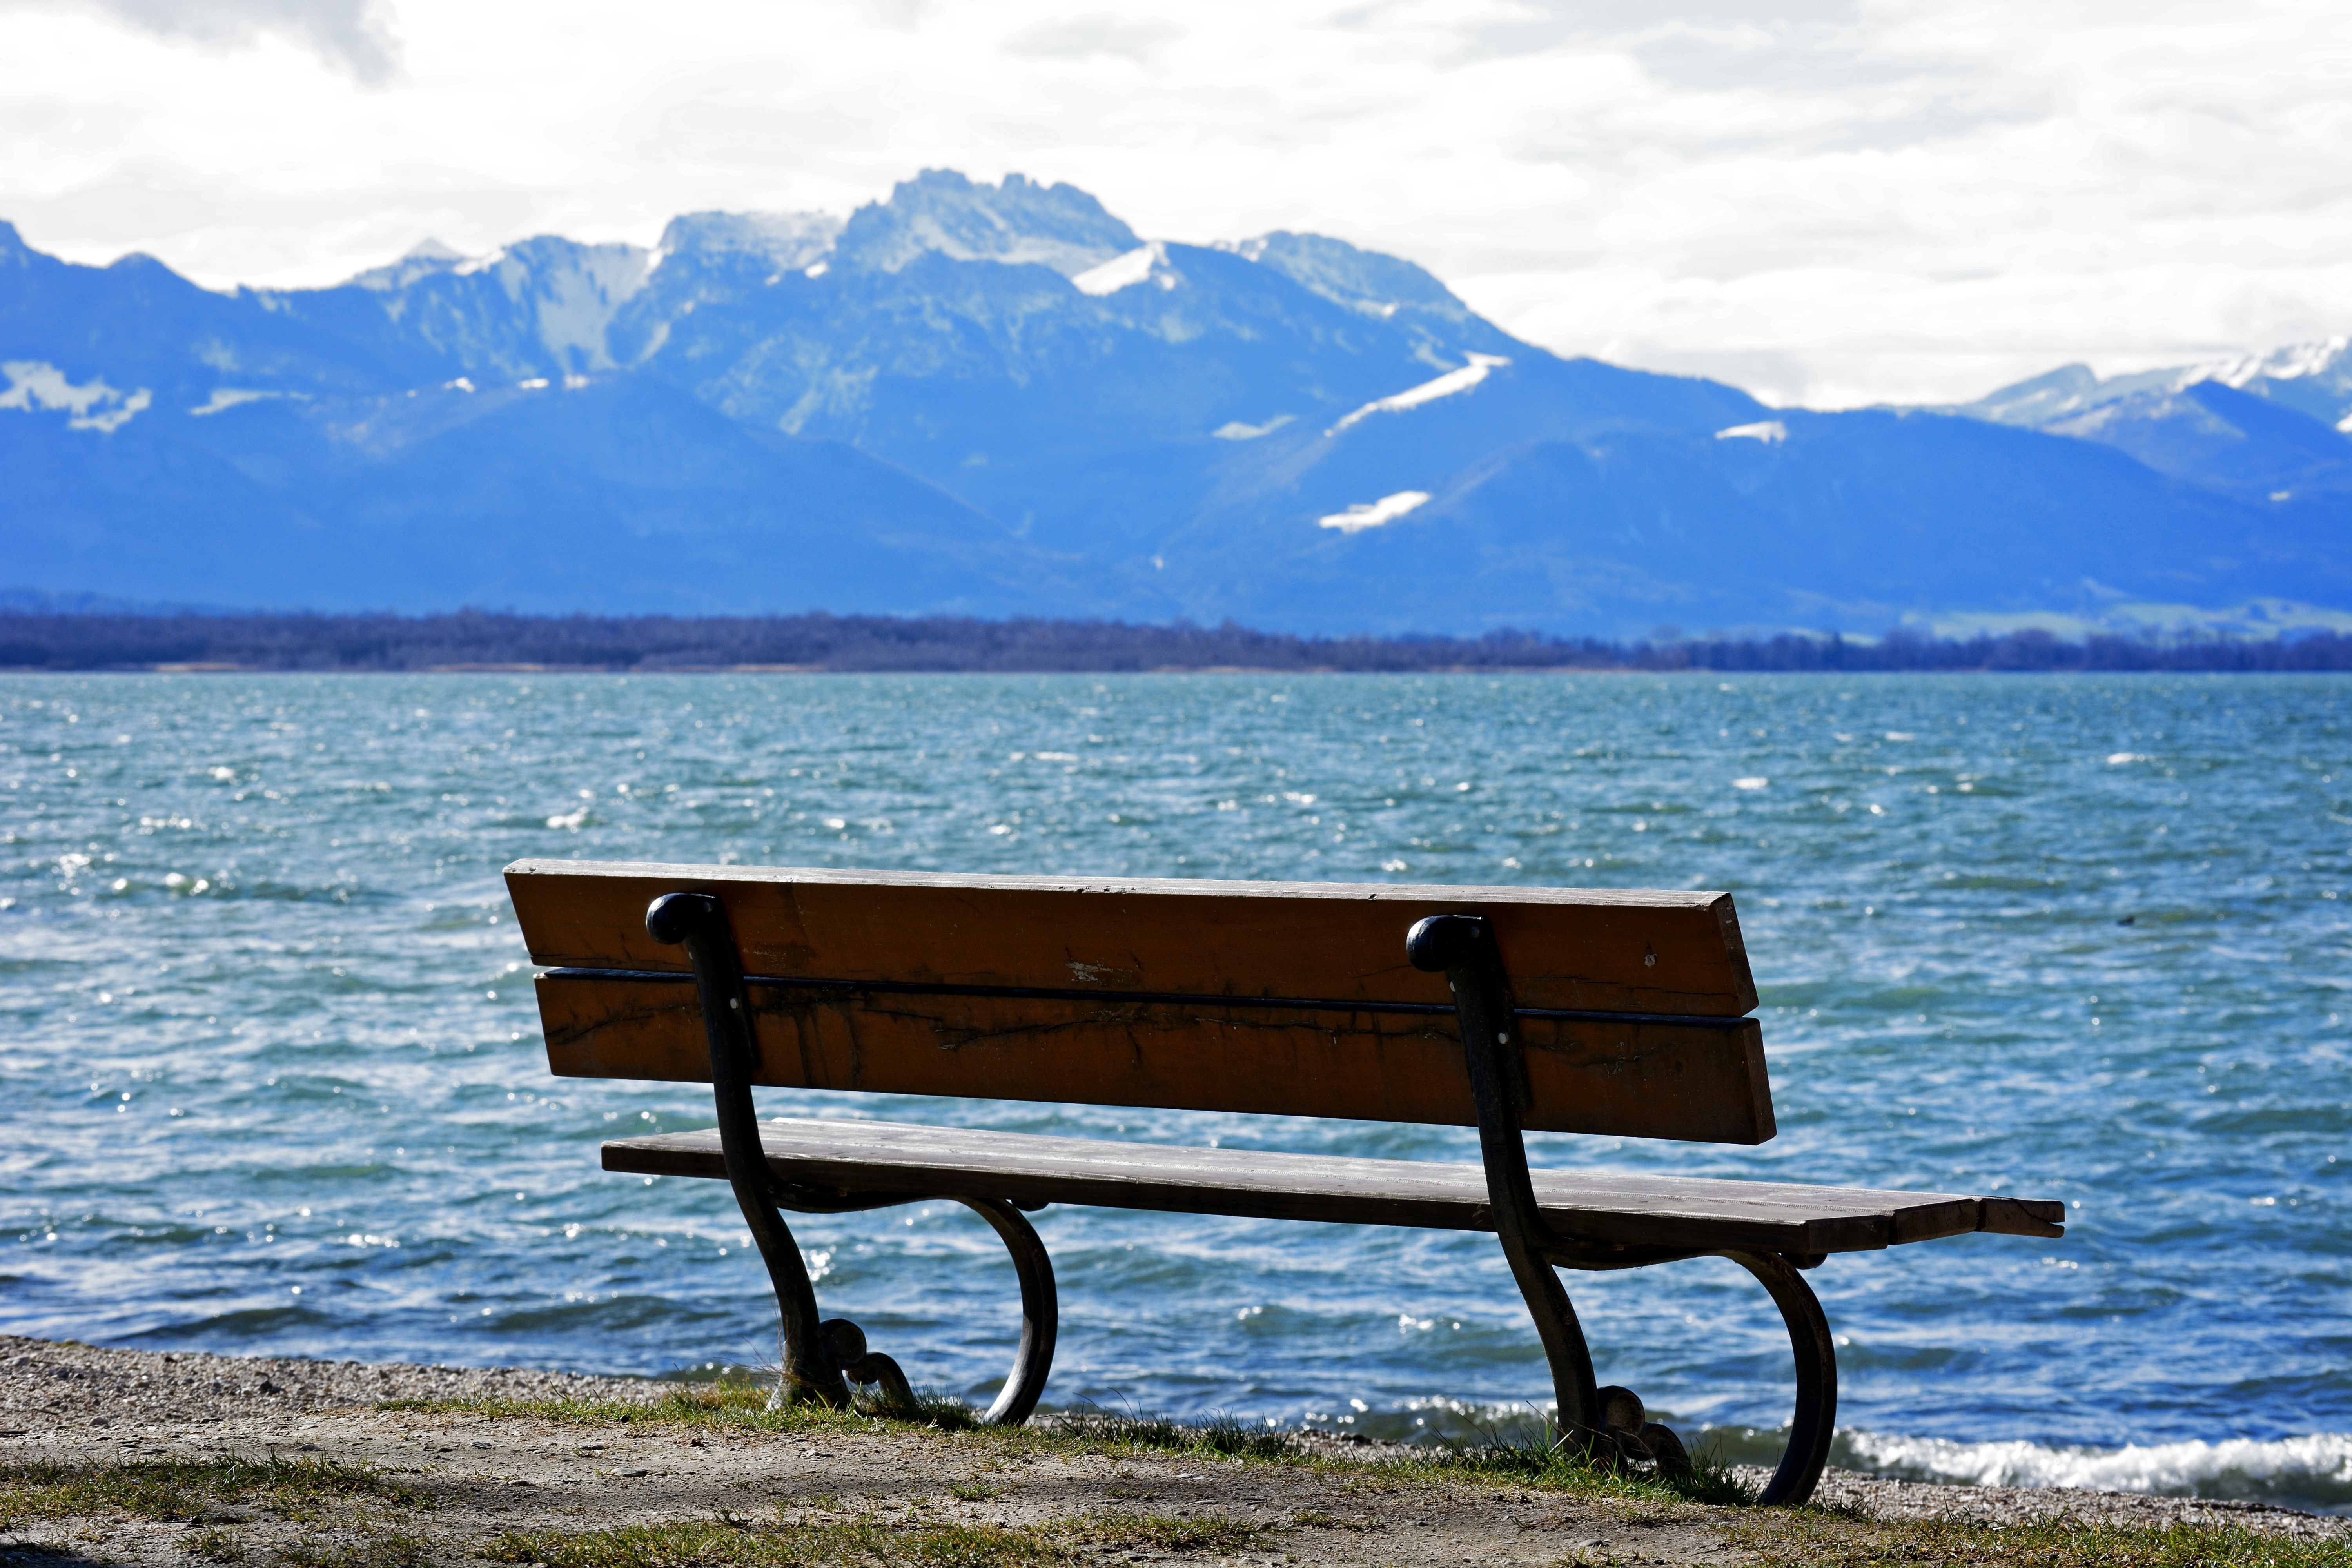
beach, sea, coast, water, nature, ocean, horizon, boat, bench, shore, seat, lake, view, vacation, vehicle, bay, rest, body of water, bank, out, distant, resting place, recovery, chiemsee, watercraft rowing